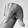
ASL letter: Q